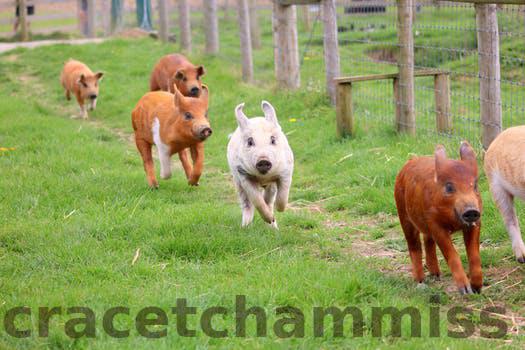
Label: Watermark